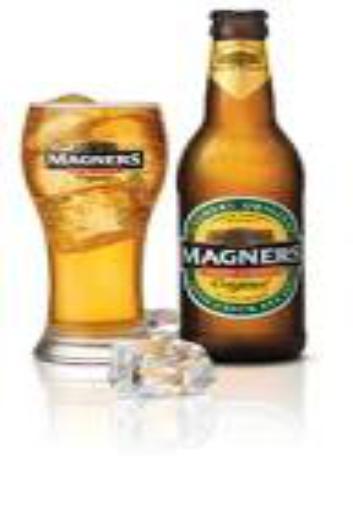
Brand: Magners Irish
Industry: Food